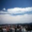
Label: cloud